Jim Bouton

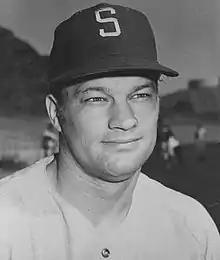
Bouton with the Seattle Pilots in 1969

James Alan Bouton (March 8, 1939 – July 10, 2019) was an American professional baseball player. Bouton played in Major League Baseball (MLB) as a pitcher for the New York Yankees, Seattle Pilots, Houston Astros, and Atlanta Braves between 1962 and 1978. He was also a best-selling author, actor, activist, sportscaster and one of the creators of Big League Chew.